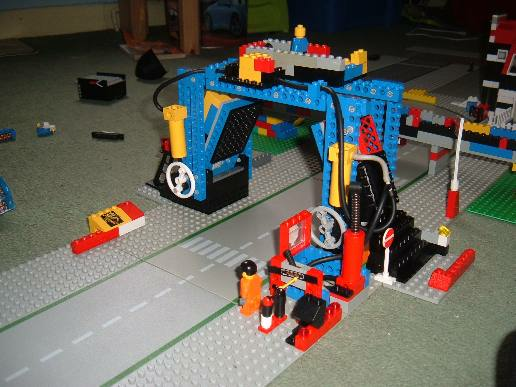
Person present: No